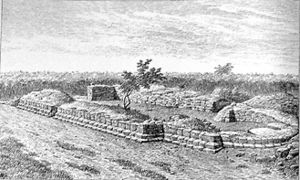
Haraldsted
Resterne af et kapel, rejst hvor Knud Lavard blev dræbt, blev genfundet og udgravet i 1883
Haraldsted er en lille landsby på Midtsjælland beliggende i Haraldsted Sogn ca. 4-5 kilometer nord for Ringsted. Landsbyen ligger i Ringsted Kommune og hører til Region Sjælland.